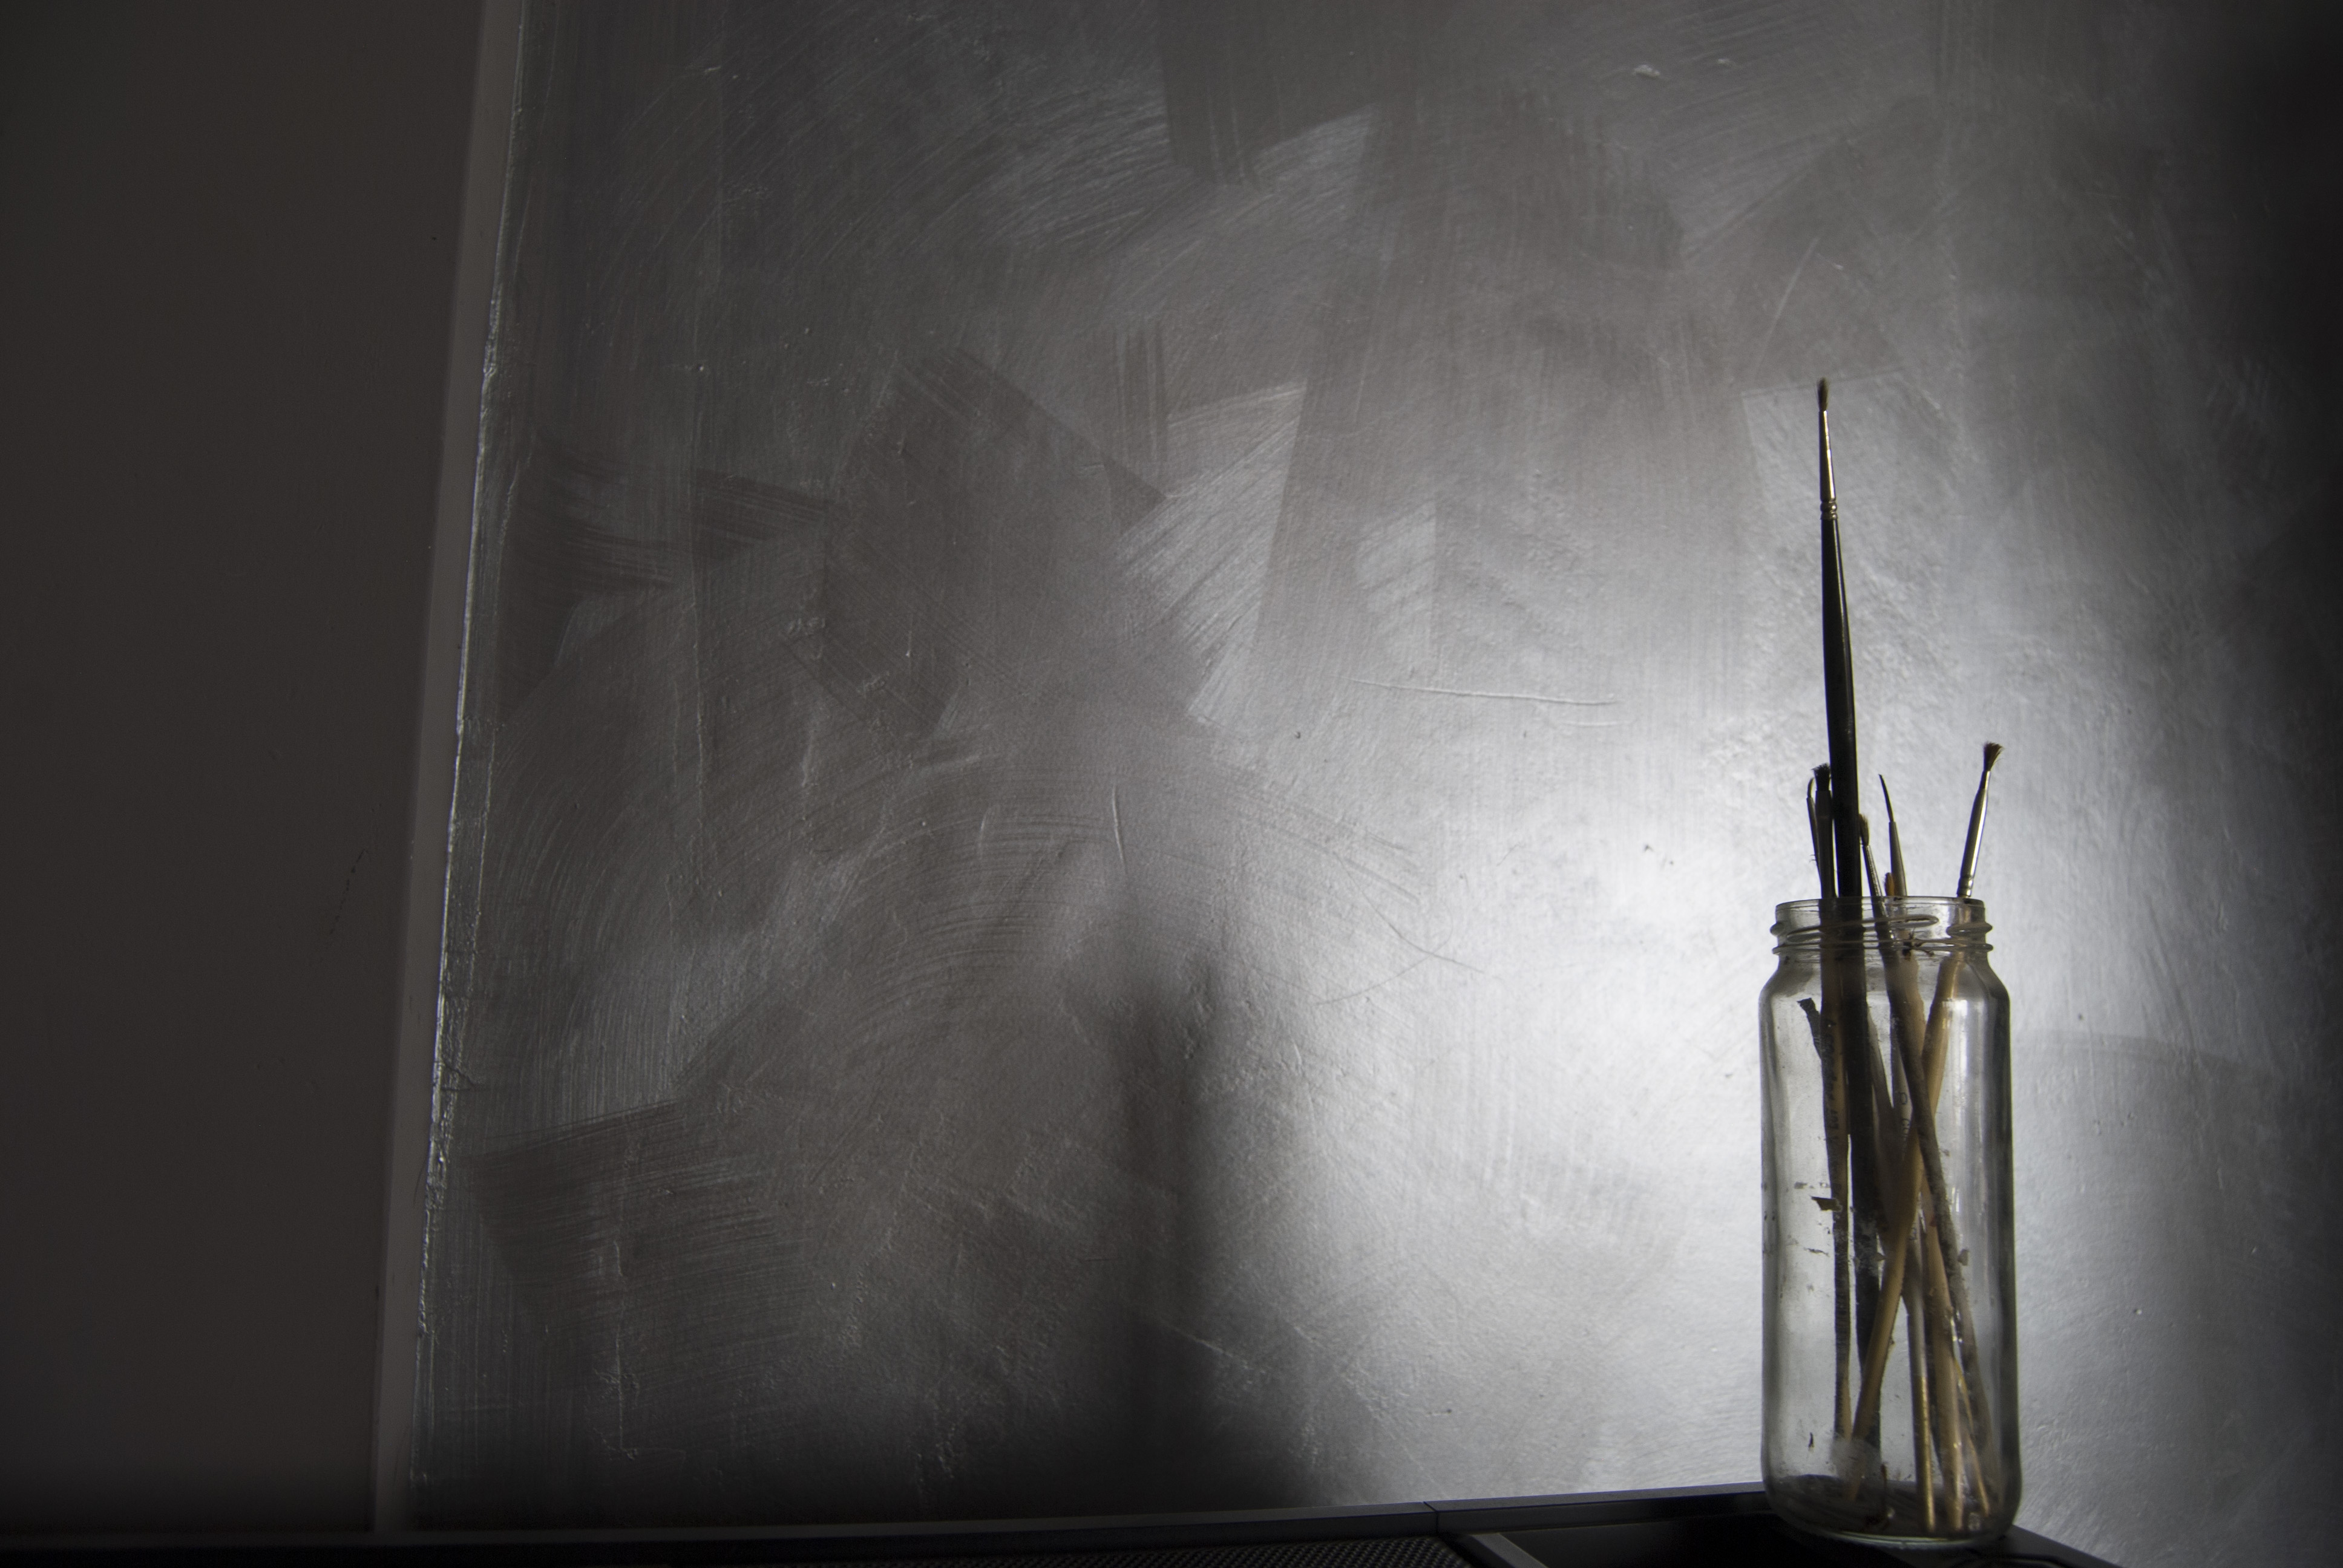
background, pared, silver, paint, color, gray, darkness, still life photography, room, photography, art, black and white, visual arts